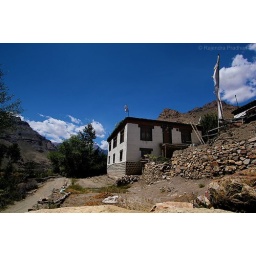
A typical stone house in Spiti valley. Himachal Pradesh, India..